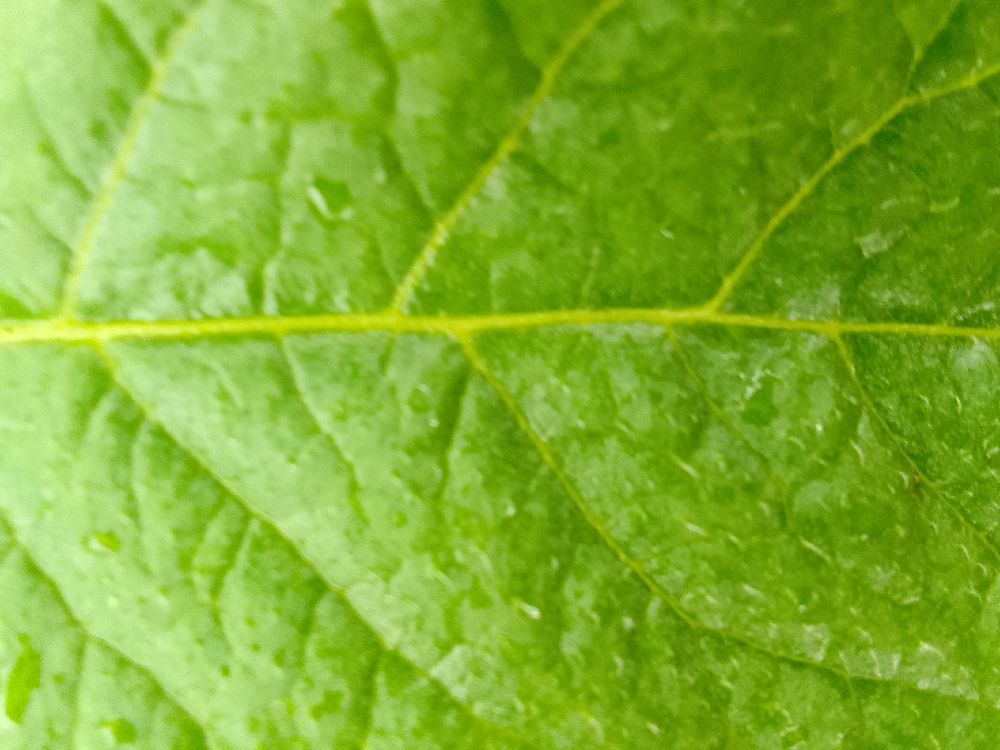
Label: Healthy